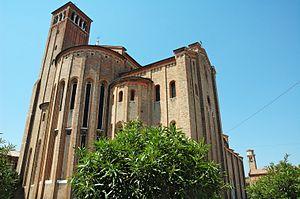
Le diocèse de Trévise est une entité de l'Église catholique faisant partie du Patriarcat de Venise. Il relève de la région ecclésiastique des Trois Vénéties. Son territoire couvre une partie de la province trévisane et possède aussi des paroisses dans les provinces padouane, vénitienne et vicentine. Il compte 905 000 habitants en 2014, toutefois, il n'y a que 805 000 personnes baptisées. Il est actuellement géré par Mᵍʳ Michele Tomasi.